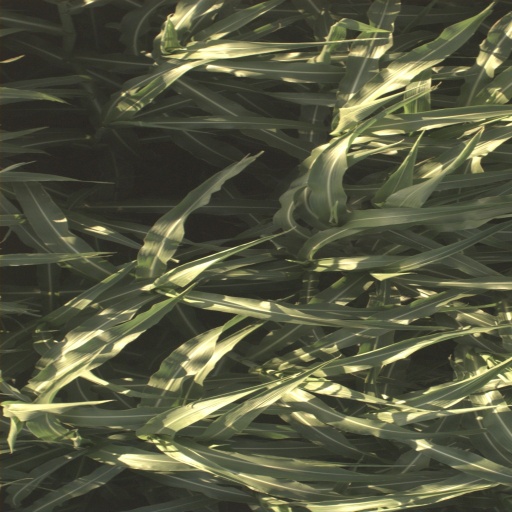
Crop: sorghum